Tokomaru (canoe)

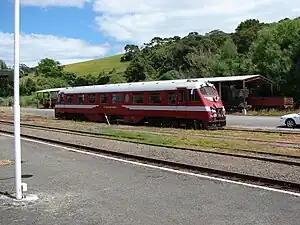
NZR Standard class railcar, named Tokomaru after the Māori migration canoe

In 1938, New Zealand Government Railways (NZR) introduced the Standard class railcars, naming one "Tokomaru" after the Māori migration canoe.